Jidava (castra)

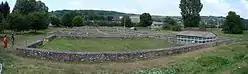
Panoramic view from porta principalis sinistra: praetorium in front and then principia.

Jidava (or "Jidova") was a fort (also called Campulung Muscel fort) in the Roman province of Dacia 4 km southwest of the town of Campulung, Romania. It was built around 190–211 AD as part of the frontier system of the Limes Transalutanus located approximately 20 km south of the Rucăr-Bran pass.